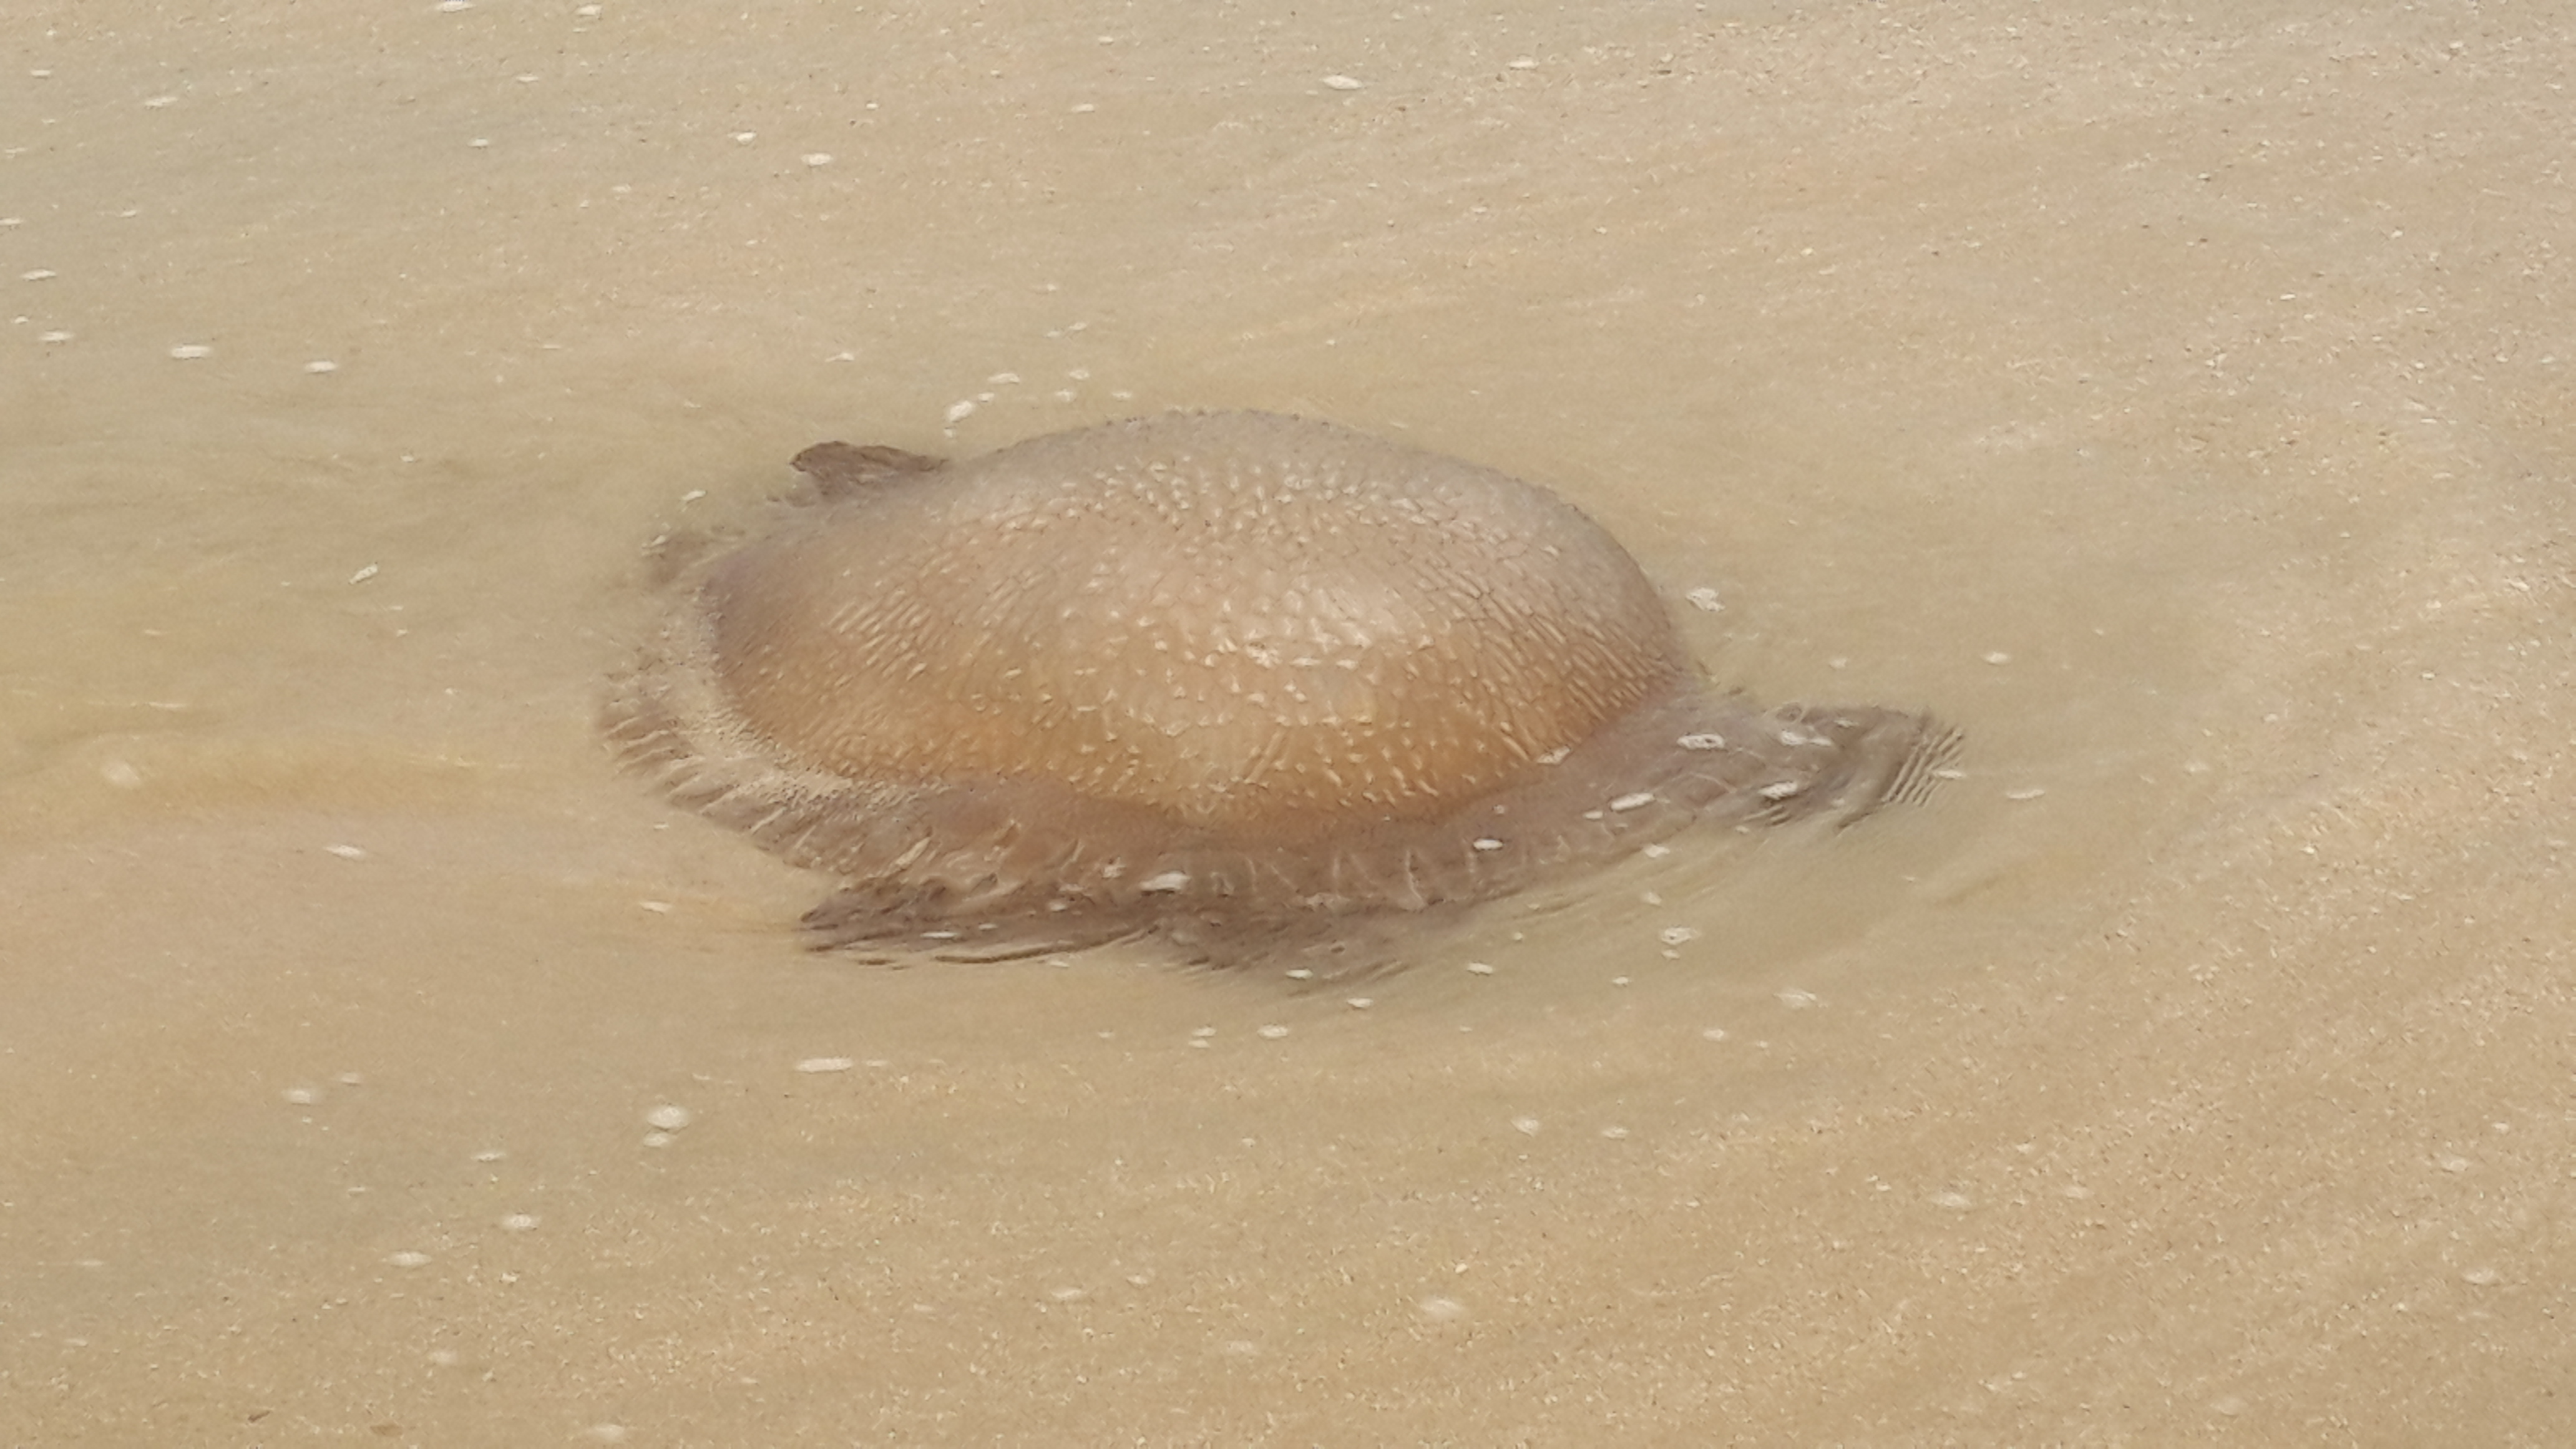
jellyfish, organism